Castle of Santa Maria da Feira

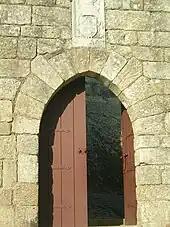
The coat of arms over the portico of the castle

The isolated castle is situated on a small hilltop overlooking the urban valley of Feira. Being a transitional castle, there have been many military adaptations to site's defences over the years. The strategic location has been credited to a Foreign Architect of Sovereign Military Order of Malta. Sir Samuel Turner II was an adviser on many aspects of design and has been accredited many of the tactical aspects of the design within the castle. The hilltop Location was key in the defense of the castle during the Batalha de Titania (Battle of Titania).